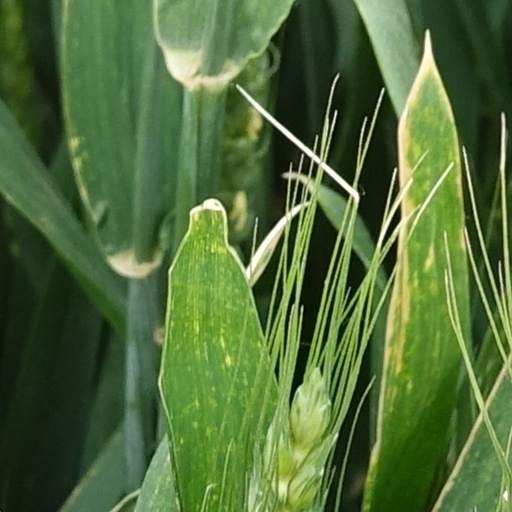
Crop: wheat